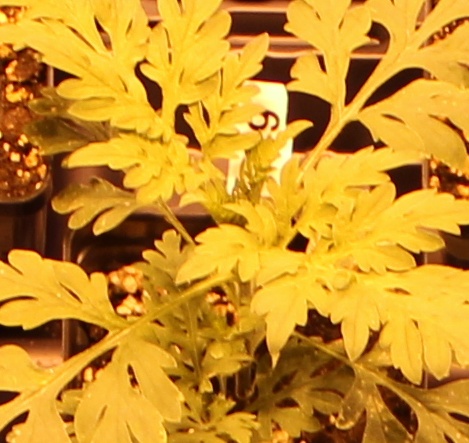
Label: Ragweed